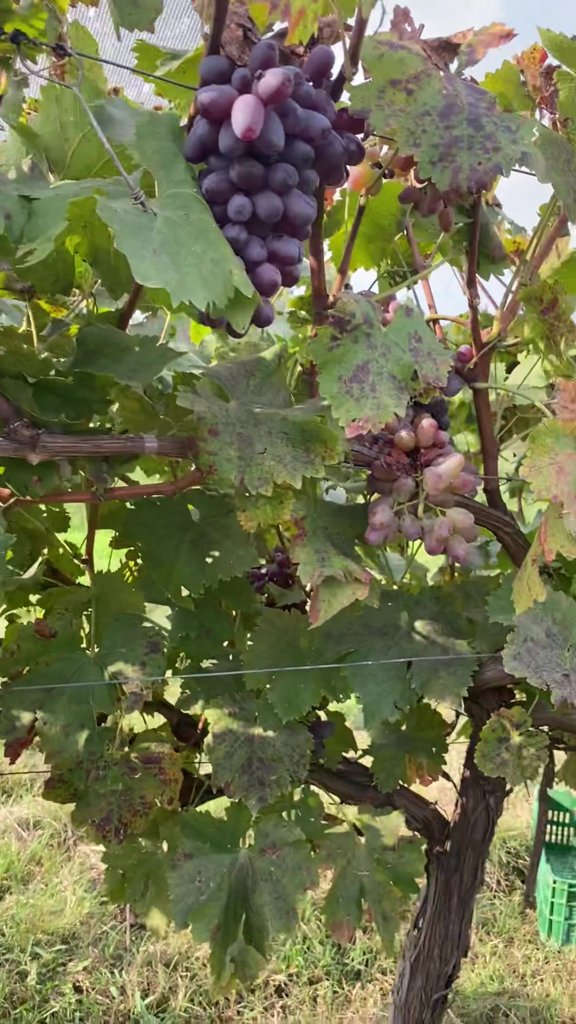
Berries visible: 61
Grape clusters: 3